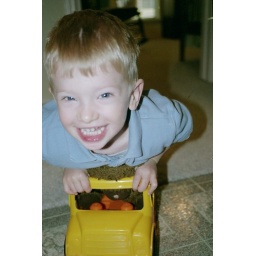
Isaac pushes this bus all over the house - thank you Grandad!!